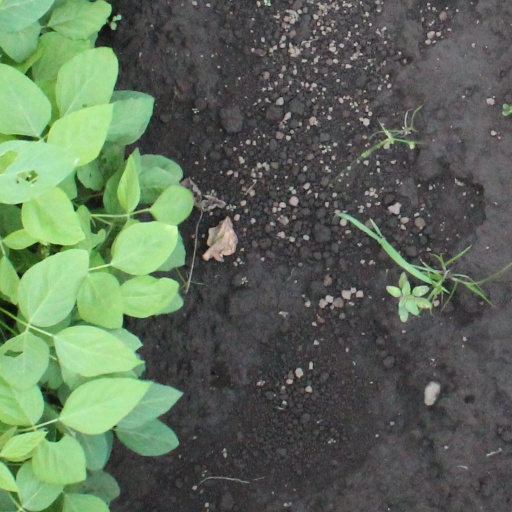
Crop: soybean